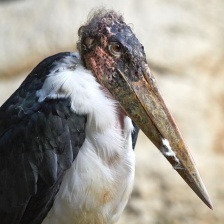
Species: MARABOU STORK
Scientific name: LEPTOPTILOS CRUMENIFER
ImageNet parent category: white_stork